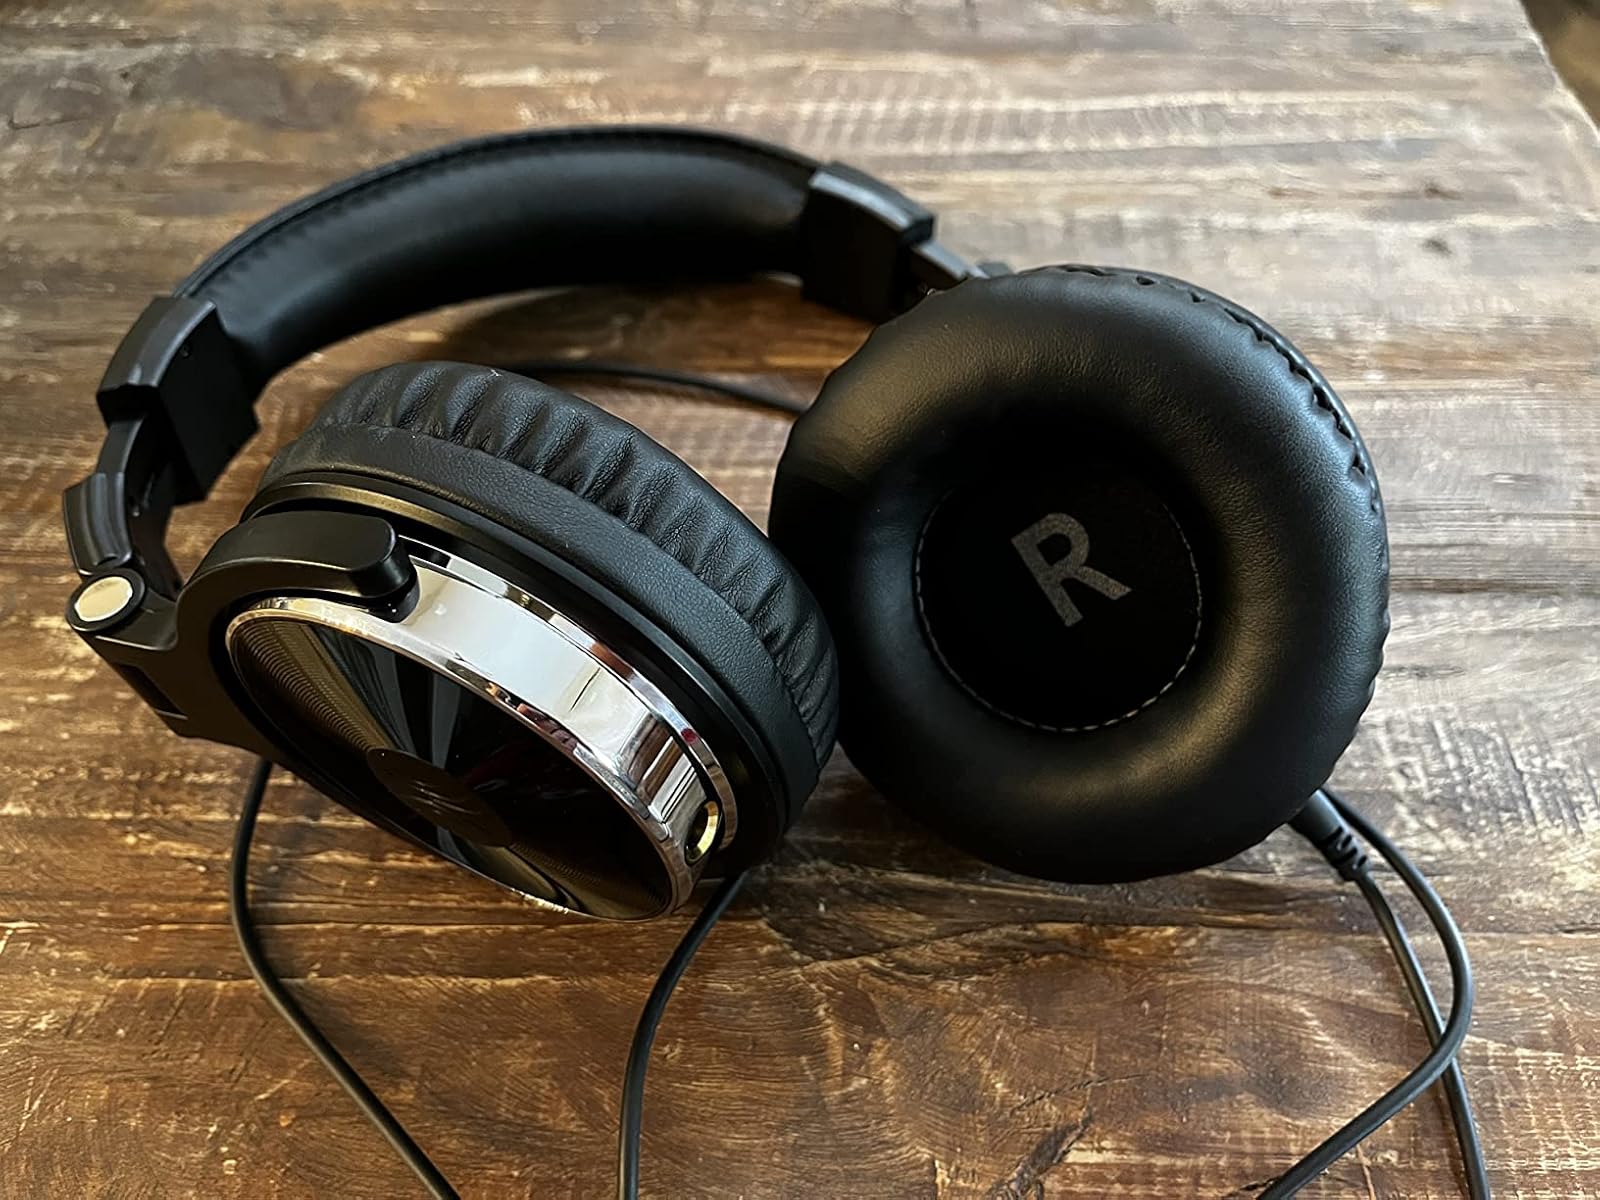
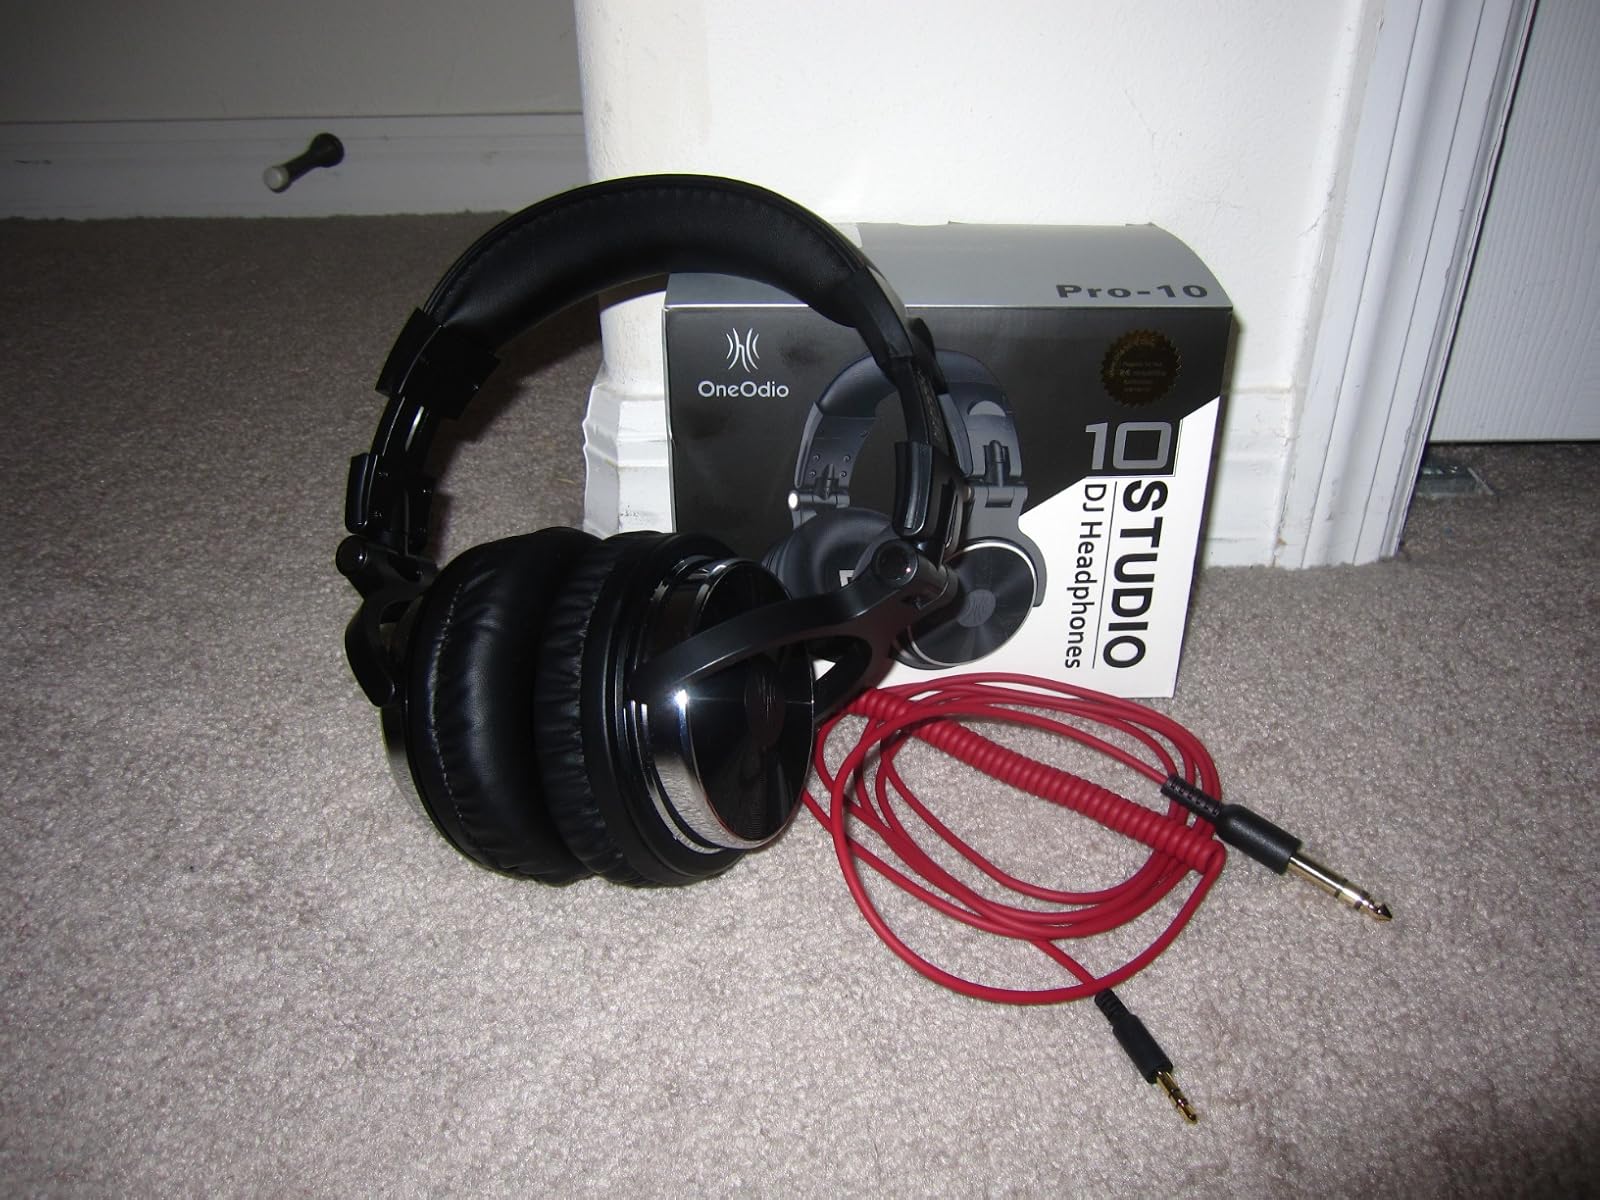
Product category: headphones
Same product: yes